Tricca

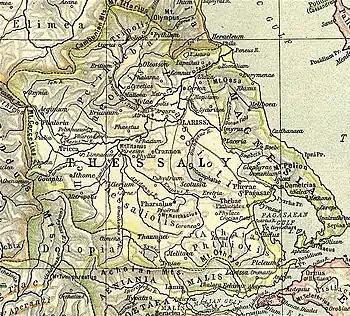
Map showing ancient Thessaly. Tricca is shown to the centre left.

Tricca or Trikka ( or Τρίκκα) was a city and polis (city-state) of ancient Thessaly in the district Histiaeotis, standing upon the left bank of the Peneius, and near a small stream called Lethaeus. This city is said to have derived its name from Tricca, a daughter of Peneius. The modern city of Trikala extends over the ancient site.